Egyptian Armed Forces

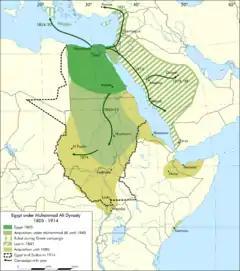
Map of Egypt under Muhammad Ali Dynasty

These internal reforms laid the foundation for a series of expansionist campaigns. In 1811, Muhammad Ali launched a campaign into the Arabian Peninsula to suppress the First Saudi State, recapturing the Hejaz region and eventually defeating the House of Saud after a prolonged campaign led by his sons, Tusun Pasha and Ibrahim Pasha. This was followed by the Turco-Egyptian conquest of Sudan (1820–1824), in which Egyptian forces subdued fragmented tribal entities, establishing Egyptian authority in the region and creating a new source of conscripts and slaves for the Egyptian army, including the formation of the "Gihadiya" foot regiments.